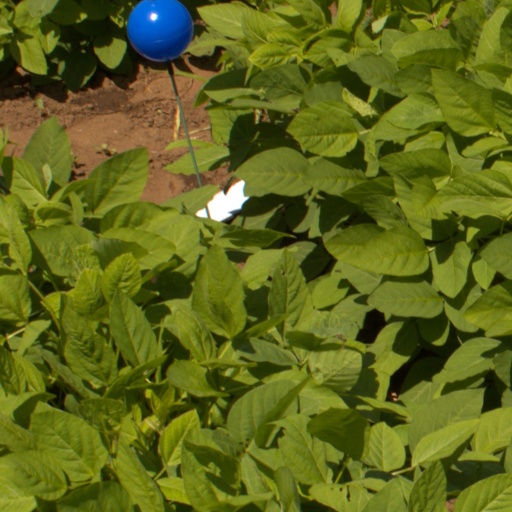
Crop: soybean